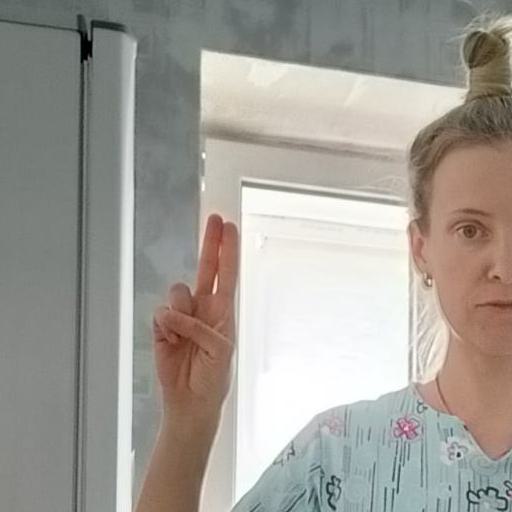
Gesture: two_up